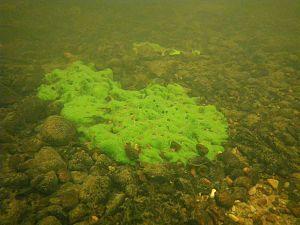
Les éponges d'eau douce ont longtemps été considérées comme des végétaux, mais ce sont des animaux pluricellulaires primitifs d'organisation très simple. Elles peuvent, comme les coraux, quand elles croissent à la lumière, abriter une algue symbiotique ou sinon ont coévolué avec des bactéries symbiotes.